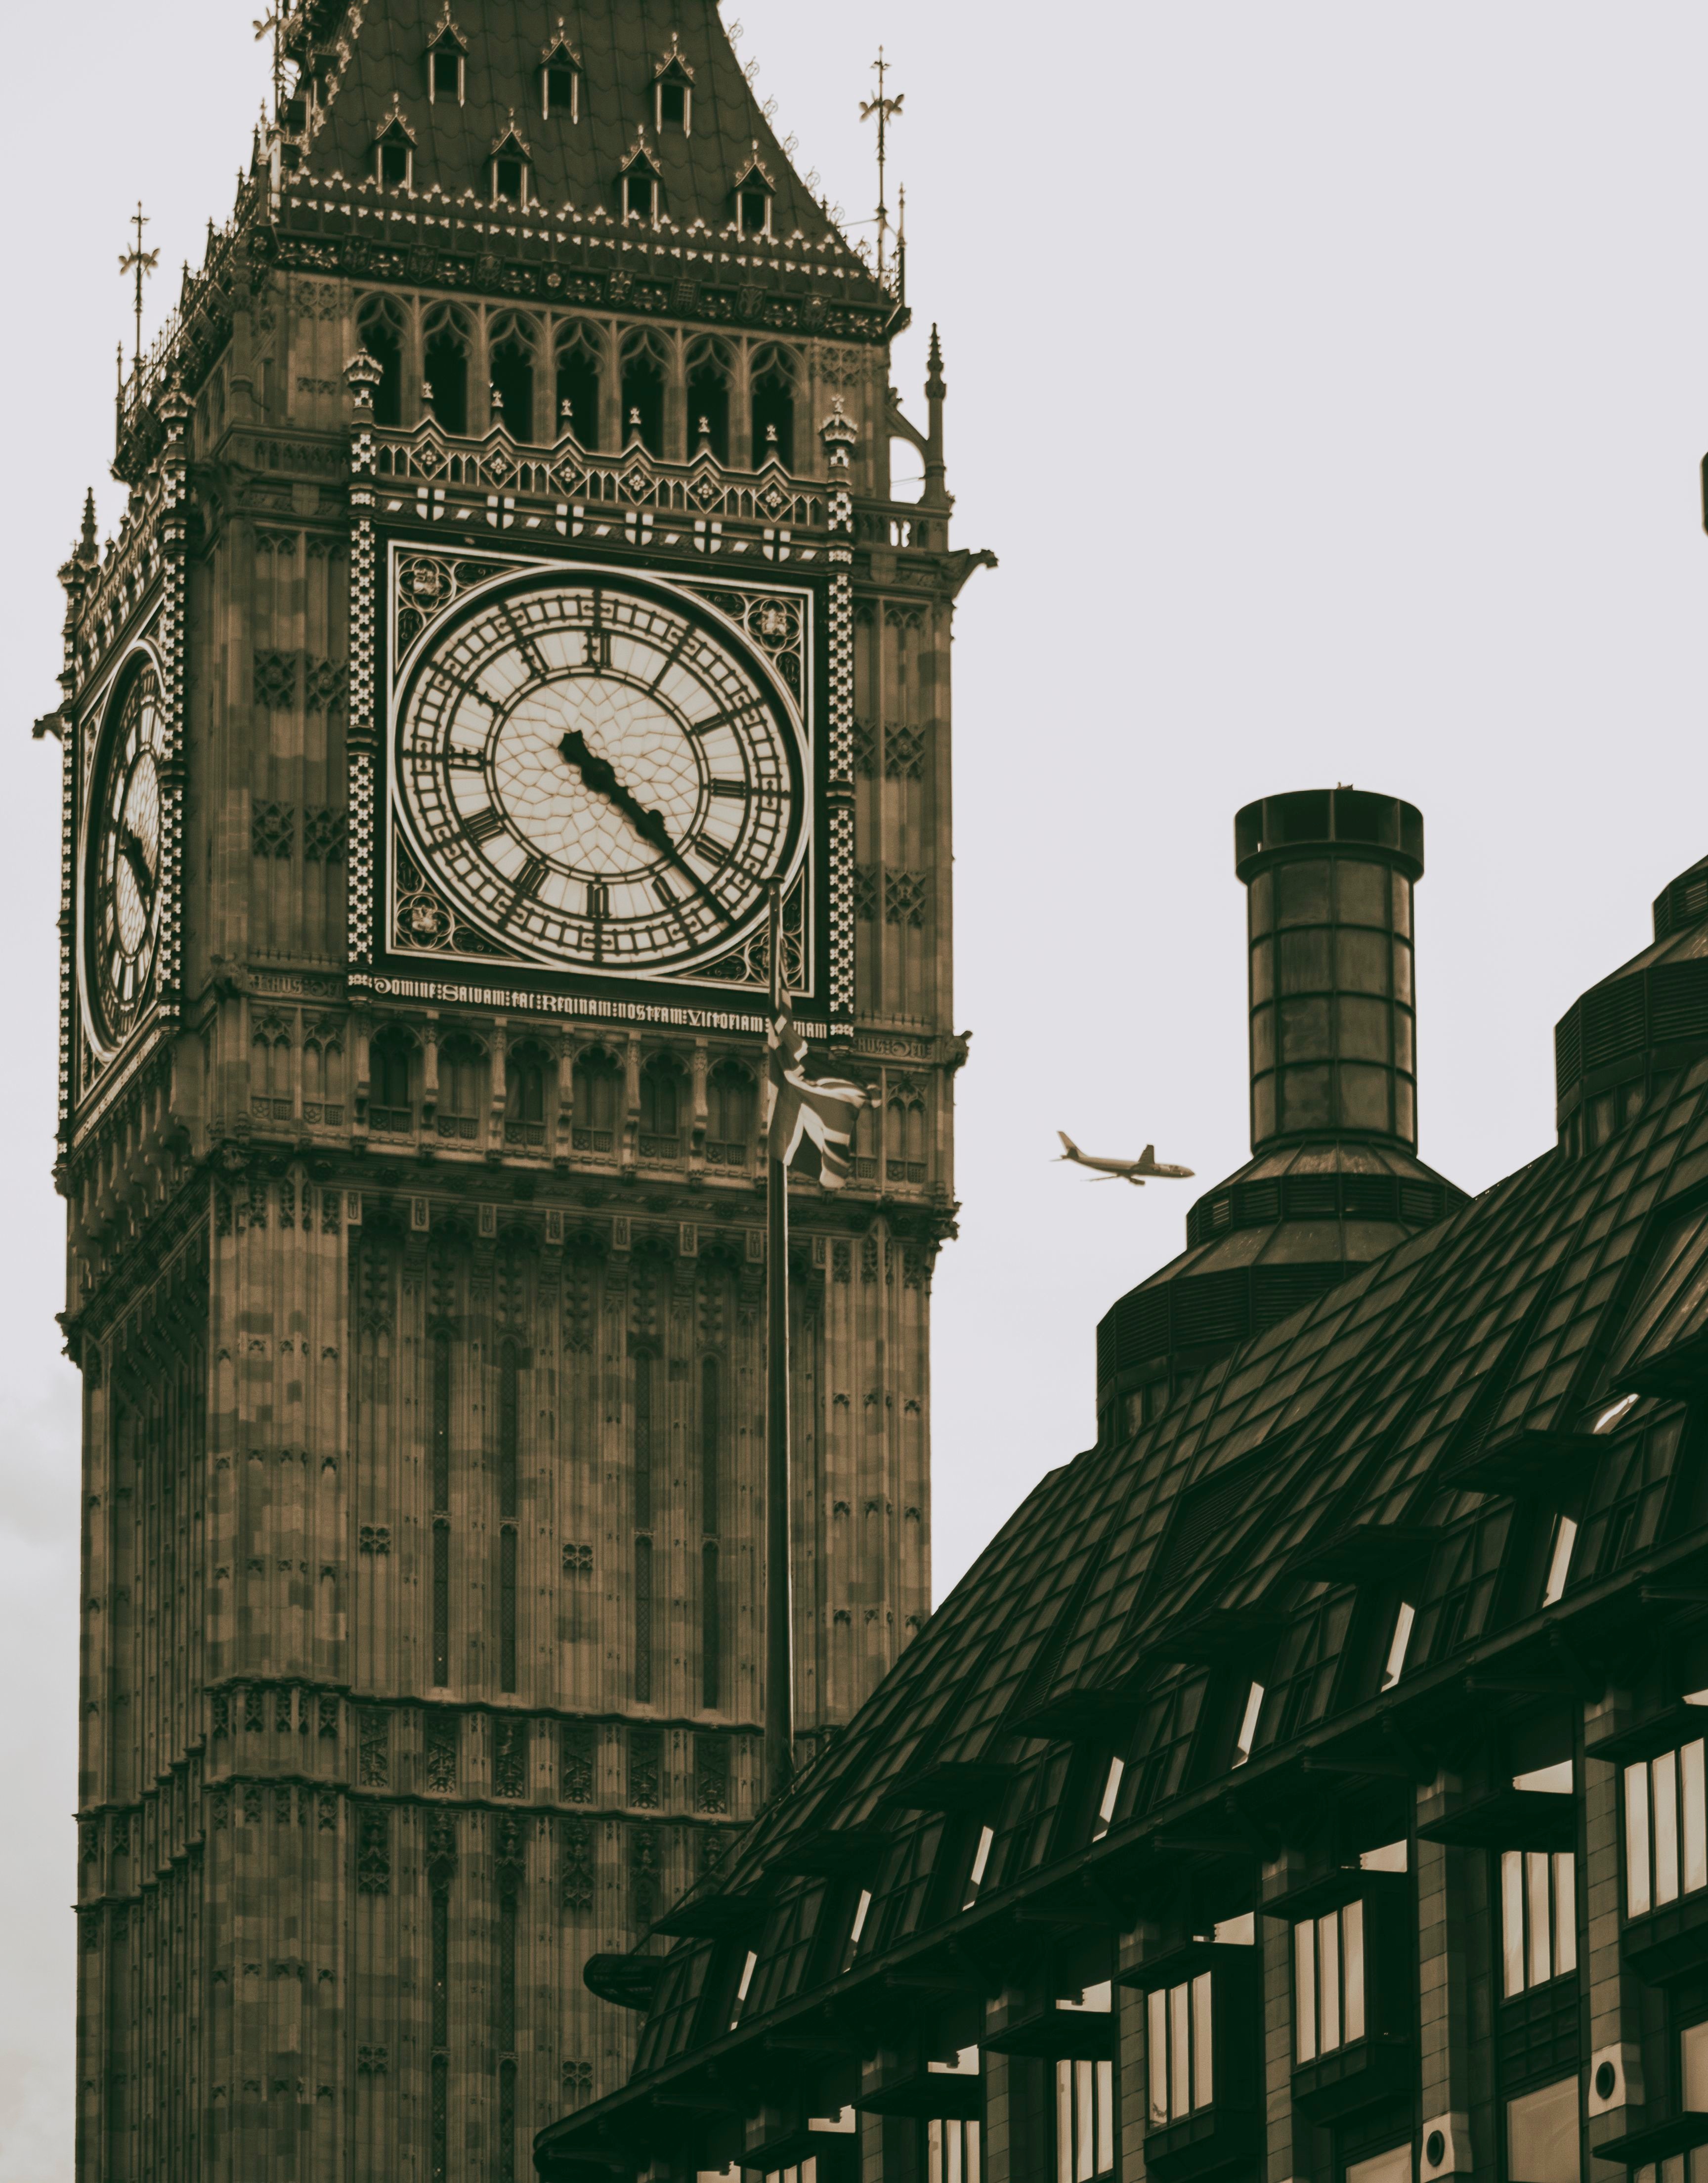
architecture, city, cityscape, downtown, arch, tower, landmark, facade, clock tower, metropolis, urban area